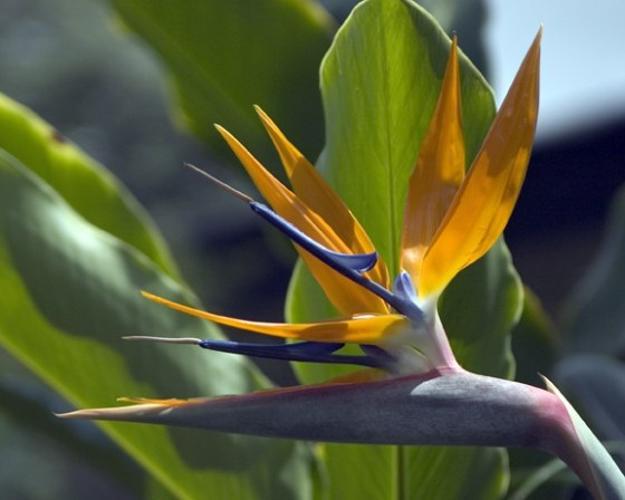
Label: bird of paradise